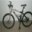
Label: bicycle